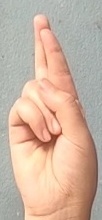
ASL sign: R